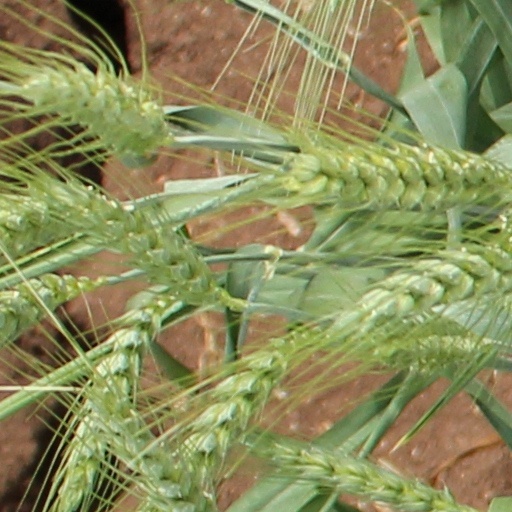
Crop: wheat